Antarctic fur seal

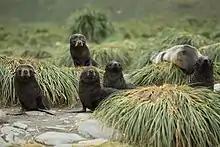
Antarctic fur seal pups on Salisbury Plain, South Georgia

The fur seal is a midsized pinniped with a relatively long neck and pointed muzzle compared with others in the family. The nose does not extend much past the mouth, the external ears are long, prominent, and naked at the tip. Adults have very long vibrissae, particularly males, up to 35 to 50 cm. The fore flippers are about one-third, and hind flippers slightly more than one-fourth of the total length.